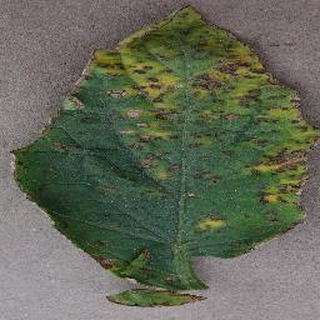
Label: tomato_bacterial_spot